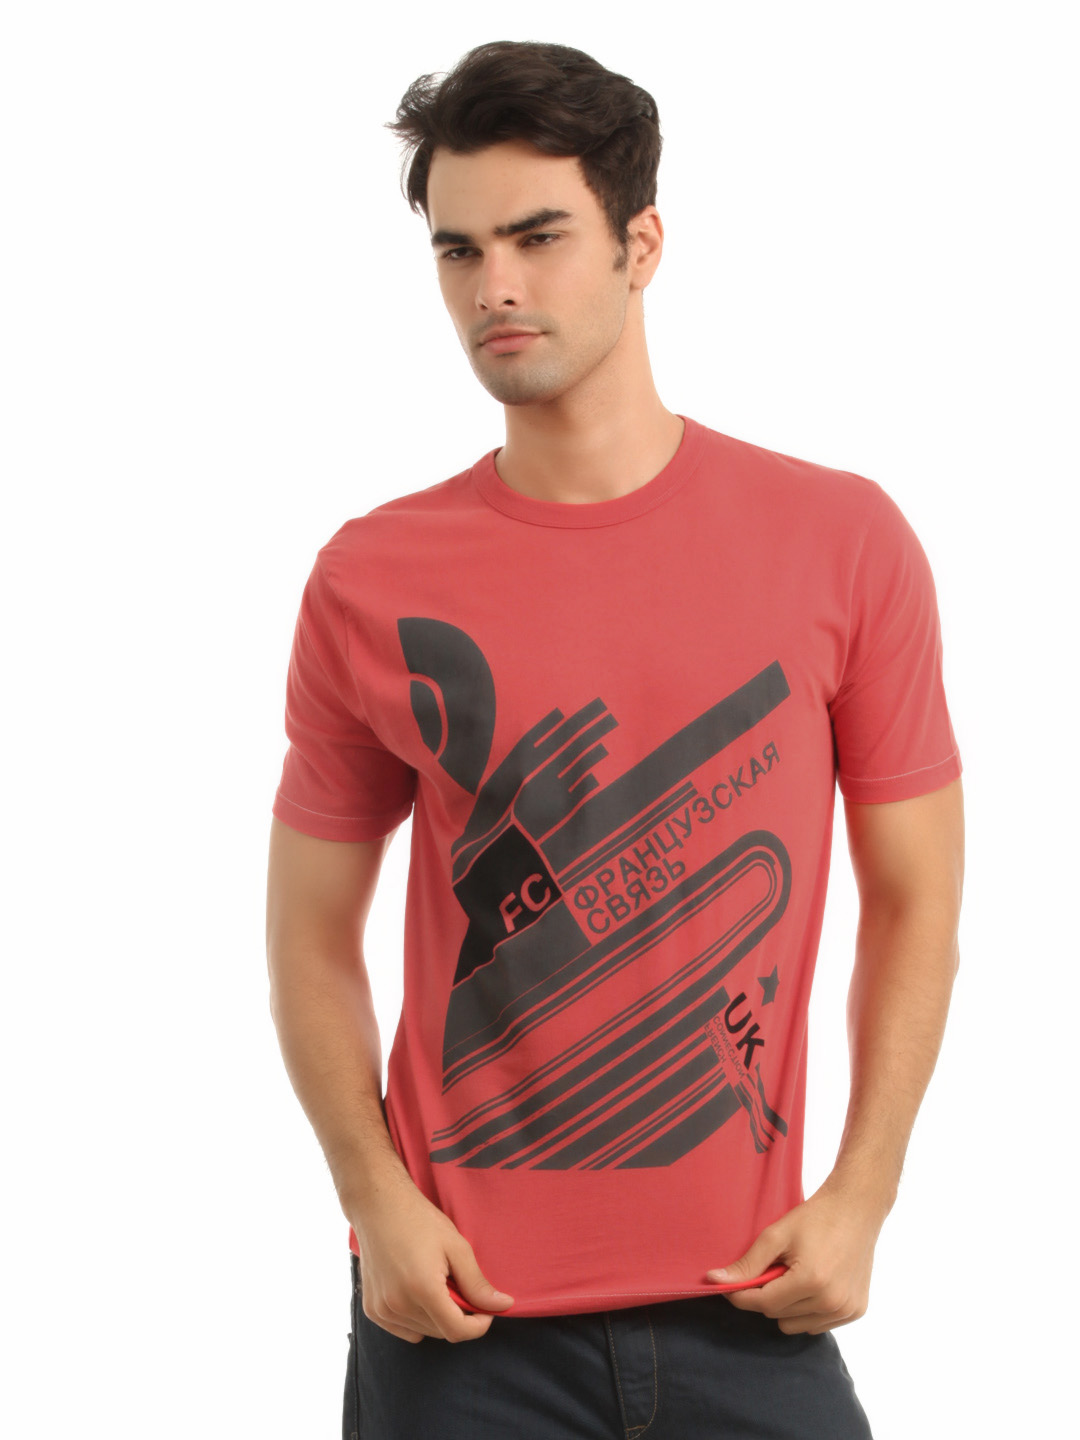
French Connection Men Red Printed T-shirt
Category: Apparel / Topwear / Tshirts
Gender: Men
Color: Red
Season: Summer 2012
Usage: Casual